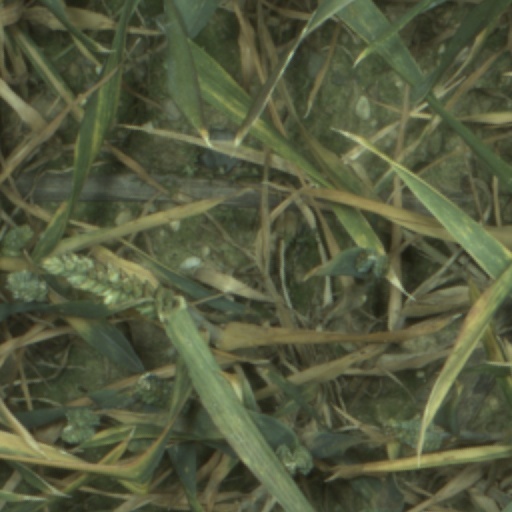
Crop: wheat